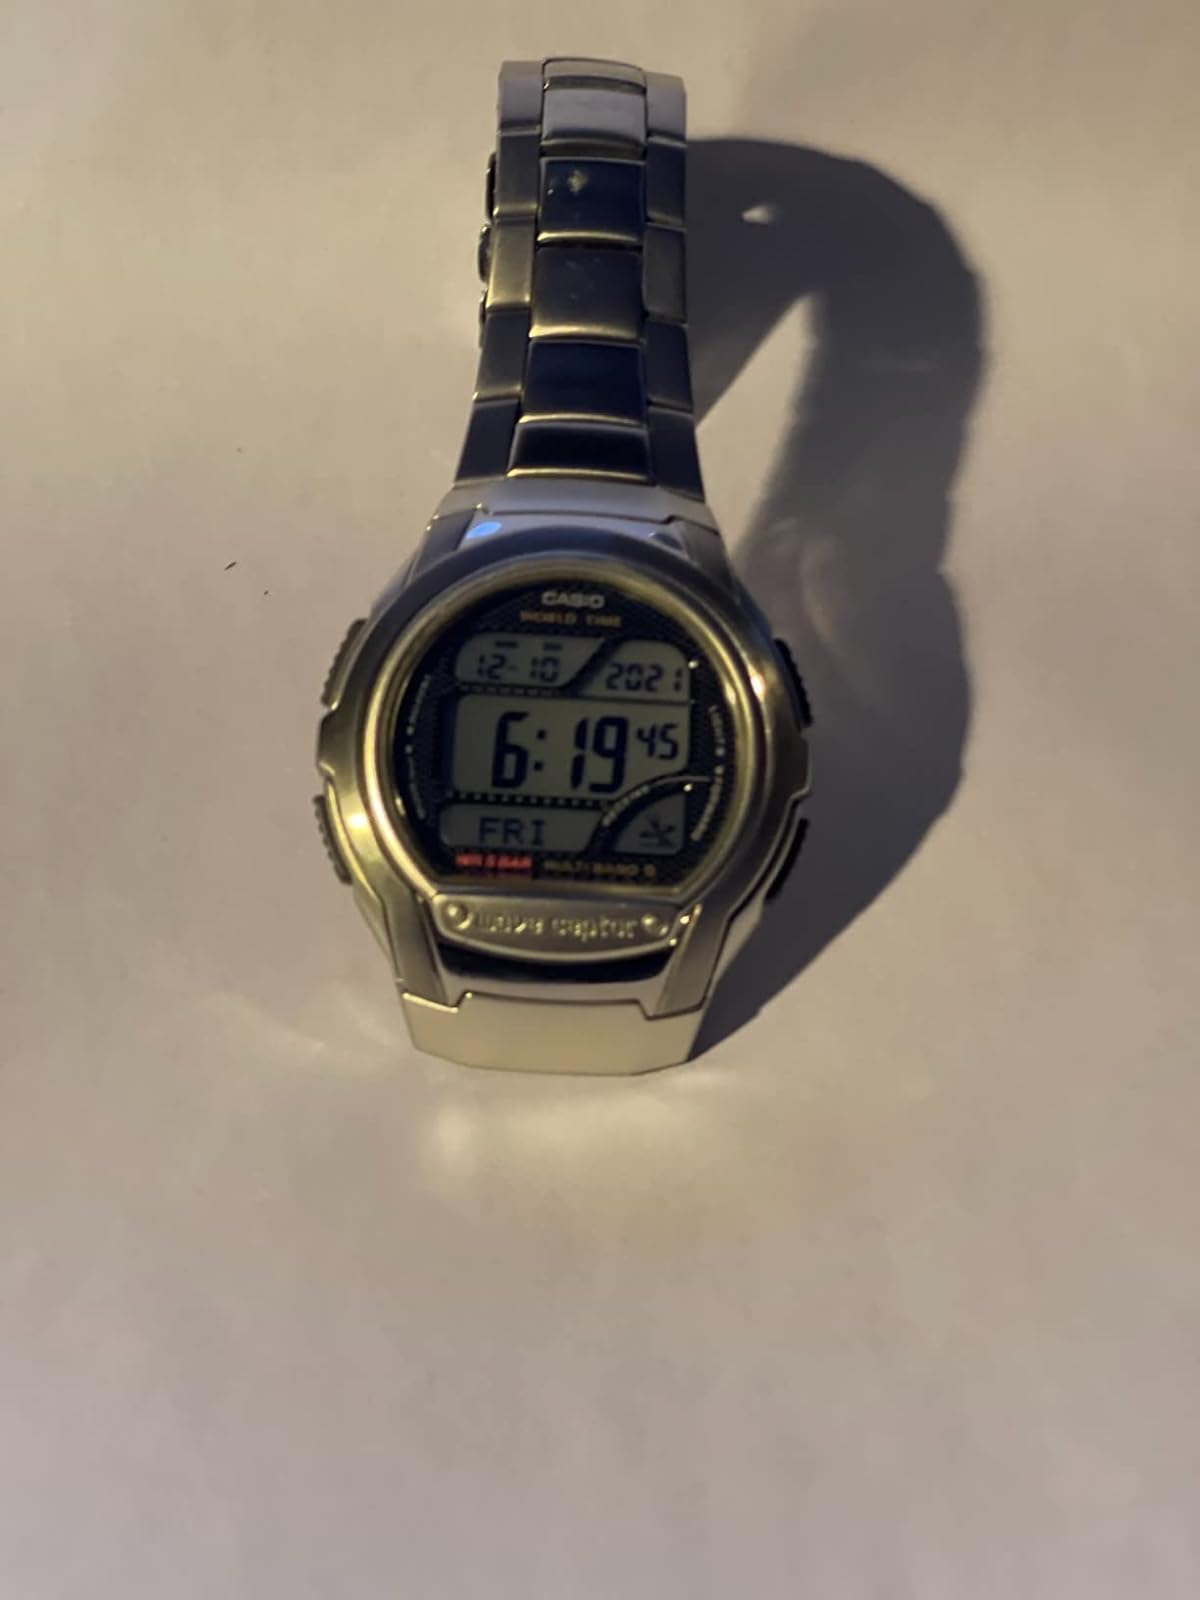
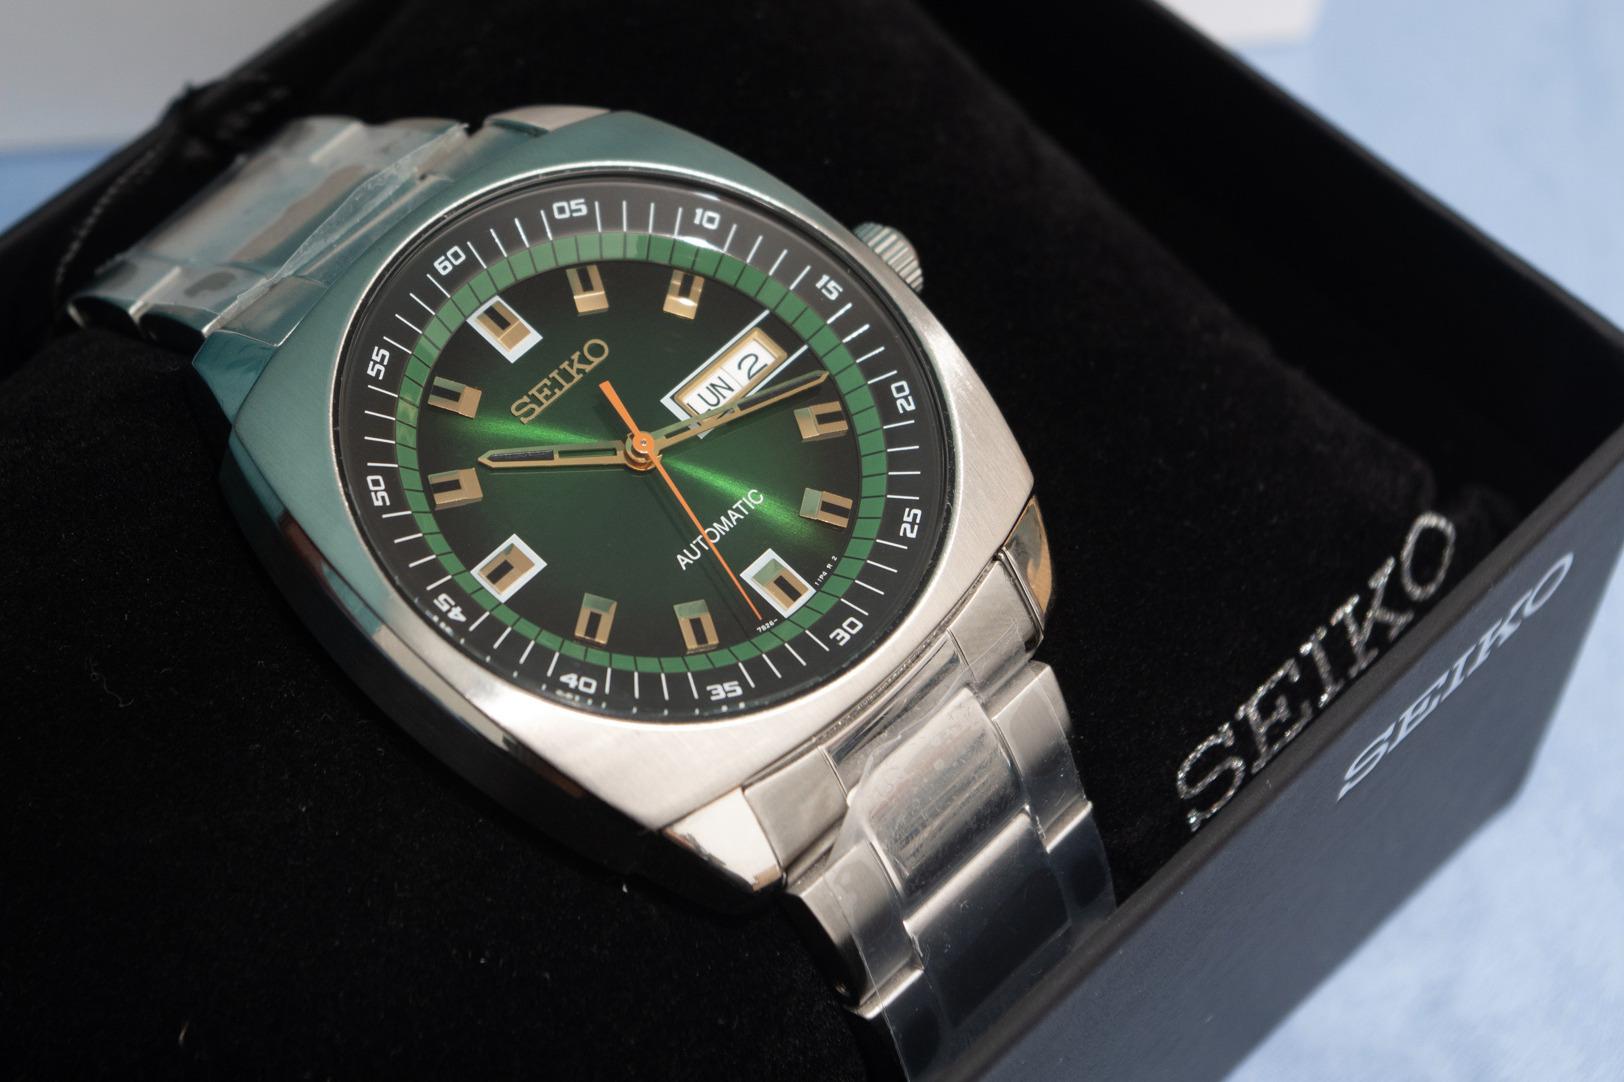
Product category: accessories_watch
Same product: no